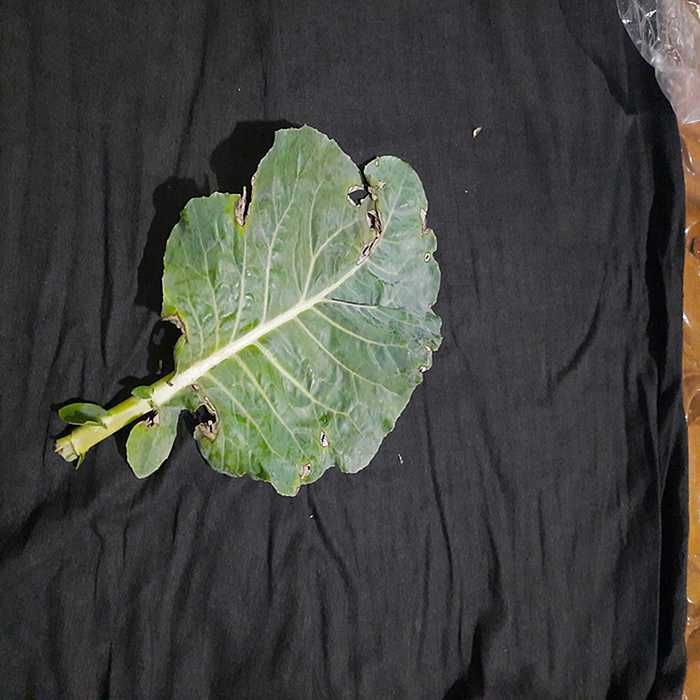
Plant: Cauliflower
Label: Downy mildew